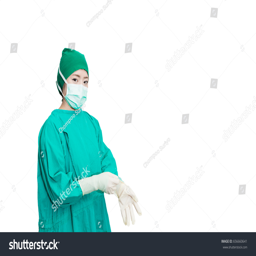
surgeon wearing surgical gloves preparing to surgery isolate on a white background .